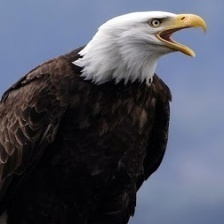
Species: BALD EAGLE
Scientific name: HALIAEETUS LEUCOCEPHALUS